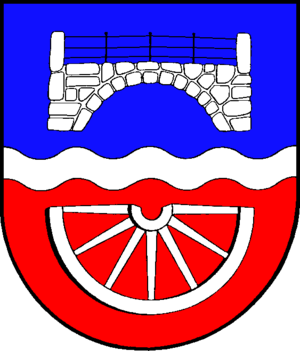
Brügge est une municipalité allemande située dans le land du Schleswig-Holstein et dans l'arrondissement de Rendsburg-Eckernförde. En 2015, sa population est de 1 025 habitants.